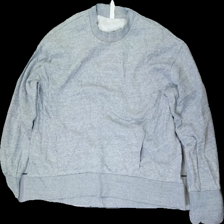
View: front
Type: Sweater
Category: Ladies
Brand: Not in the list
Brand text on label: Kay/day
Colors: Grey
Material: 73% Cotton 27% Polyester
Cut: Regular, C-collar
Price range: 50-100
Recommended usage: Reuse
Description: Grey crewneck